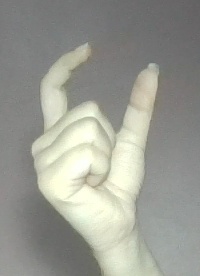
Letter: nun